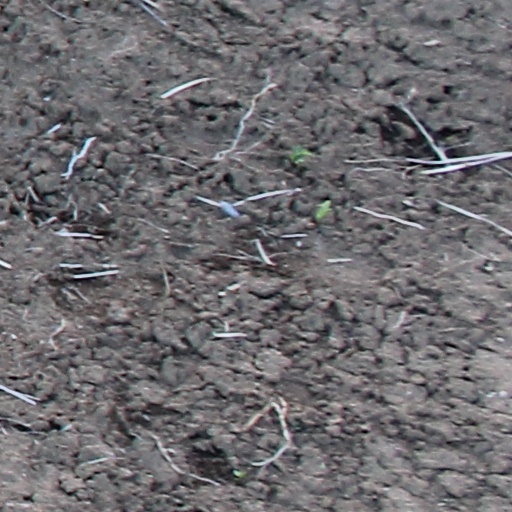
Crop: wheat